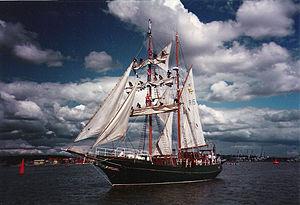
Le Asgard II , brick goélette irlandaise
L’Asgard II est un brick-goélette à coque bois peint en vert, construit en 1981 en Irlande, pour servir de navire-école à l'association Coiste an Asgard qui géra aussi le premier Asgard transféré, en 1979, au Kilmainham Gaol Historical Museum. Il appartenait cependant au Ministère de la défense irlandais. Il a coulé en septembre 2008.